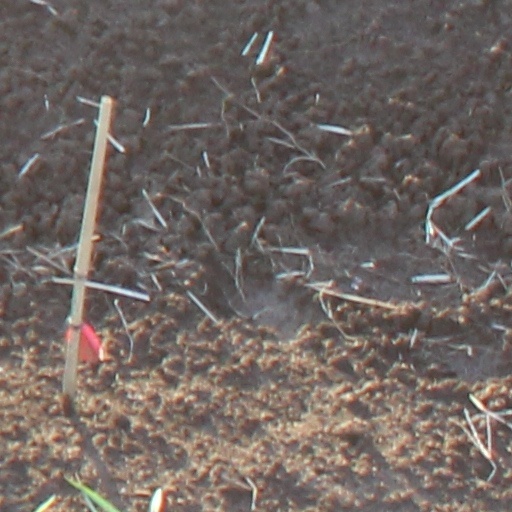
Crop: wheat